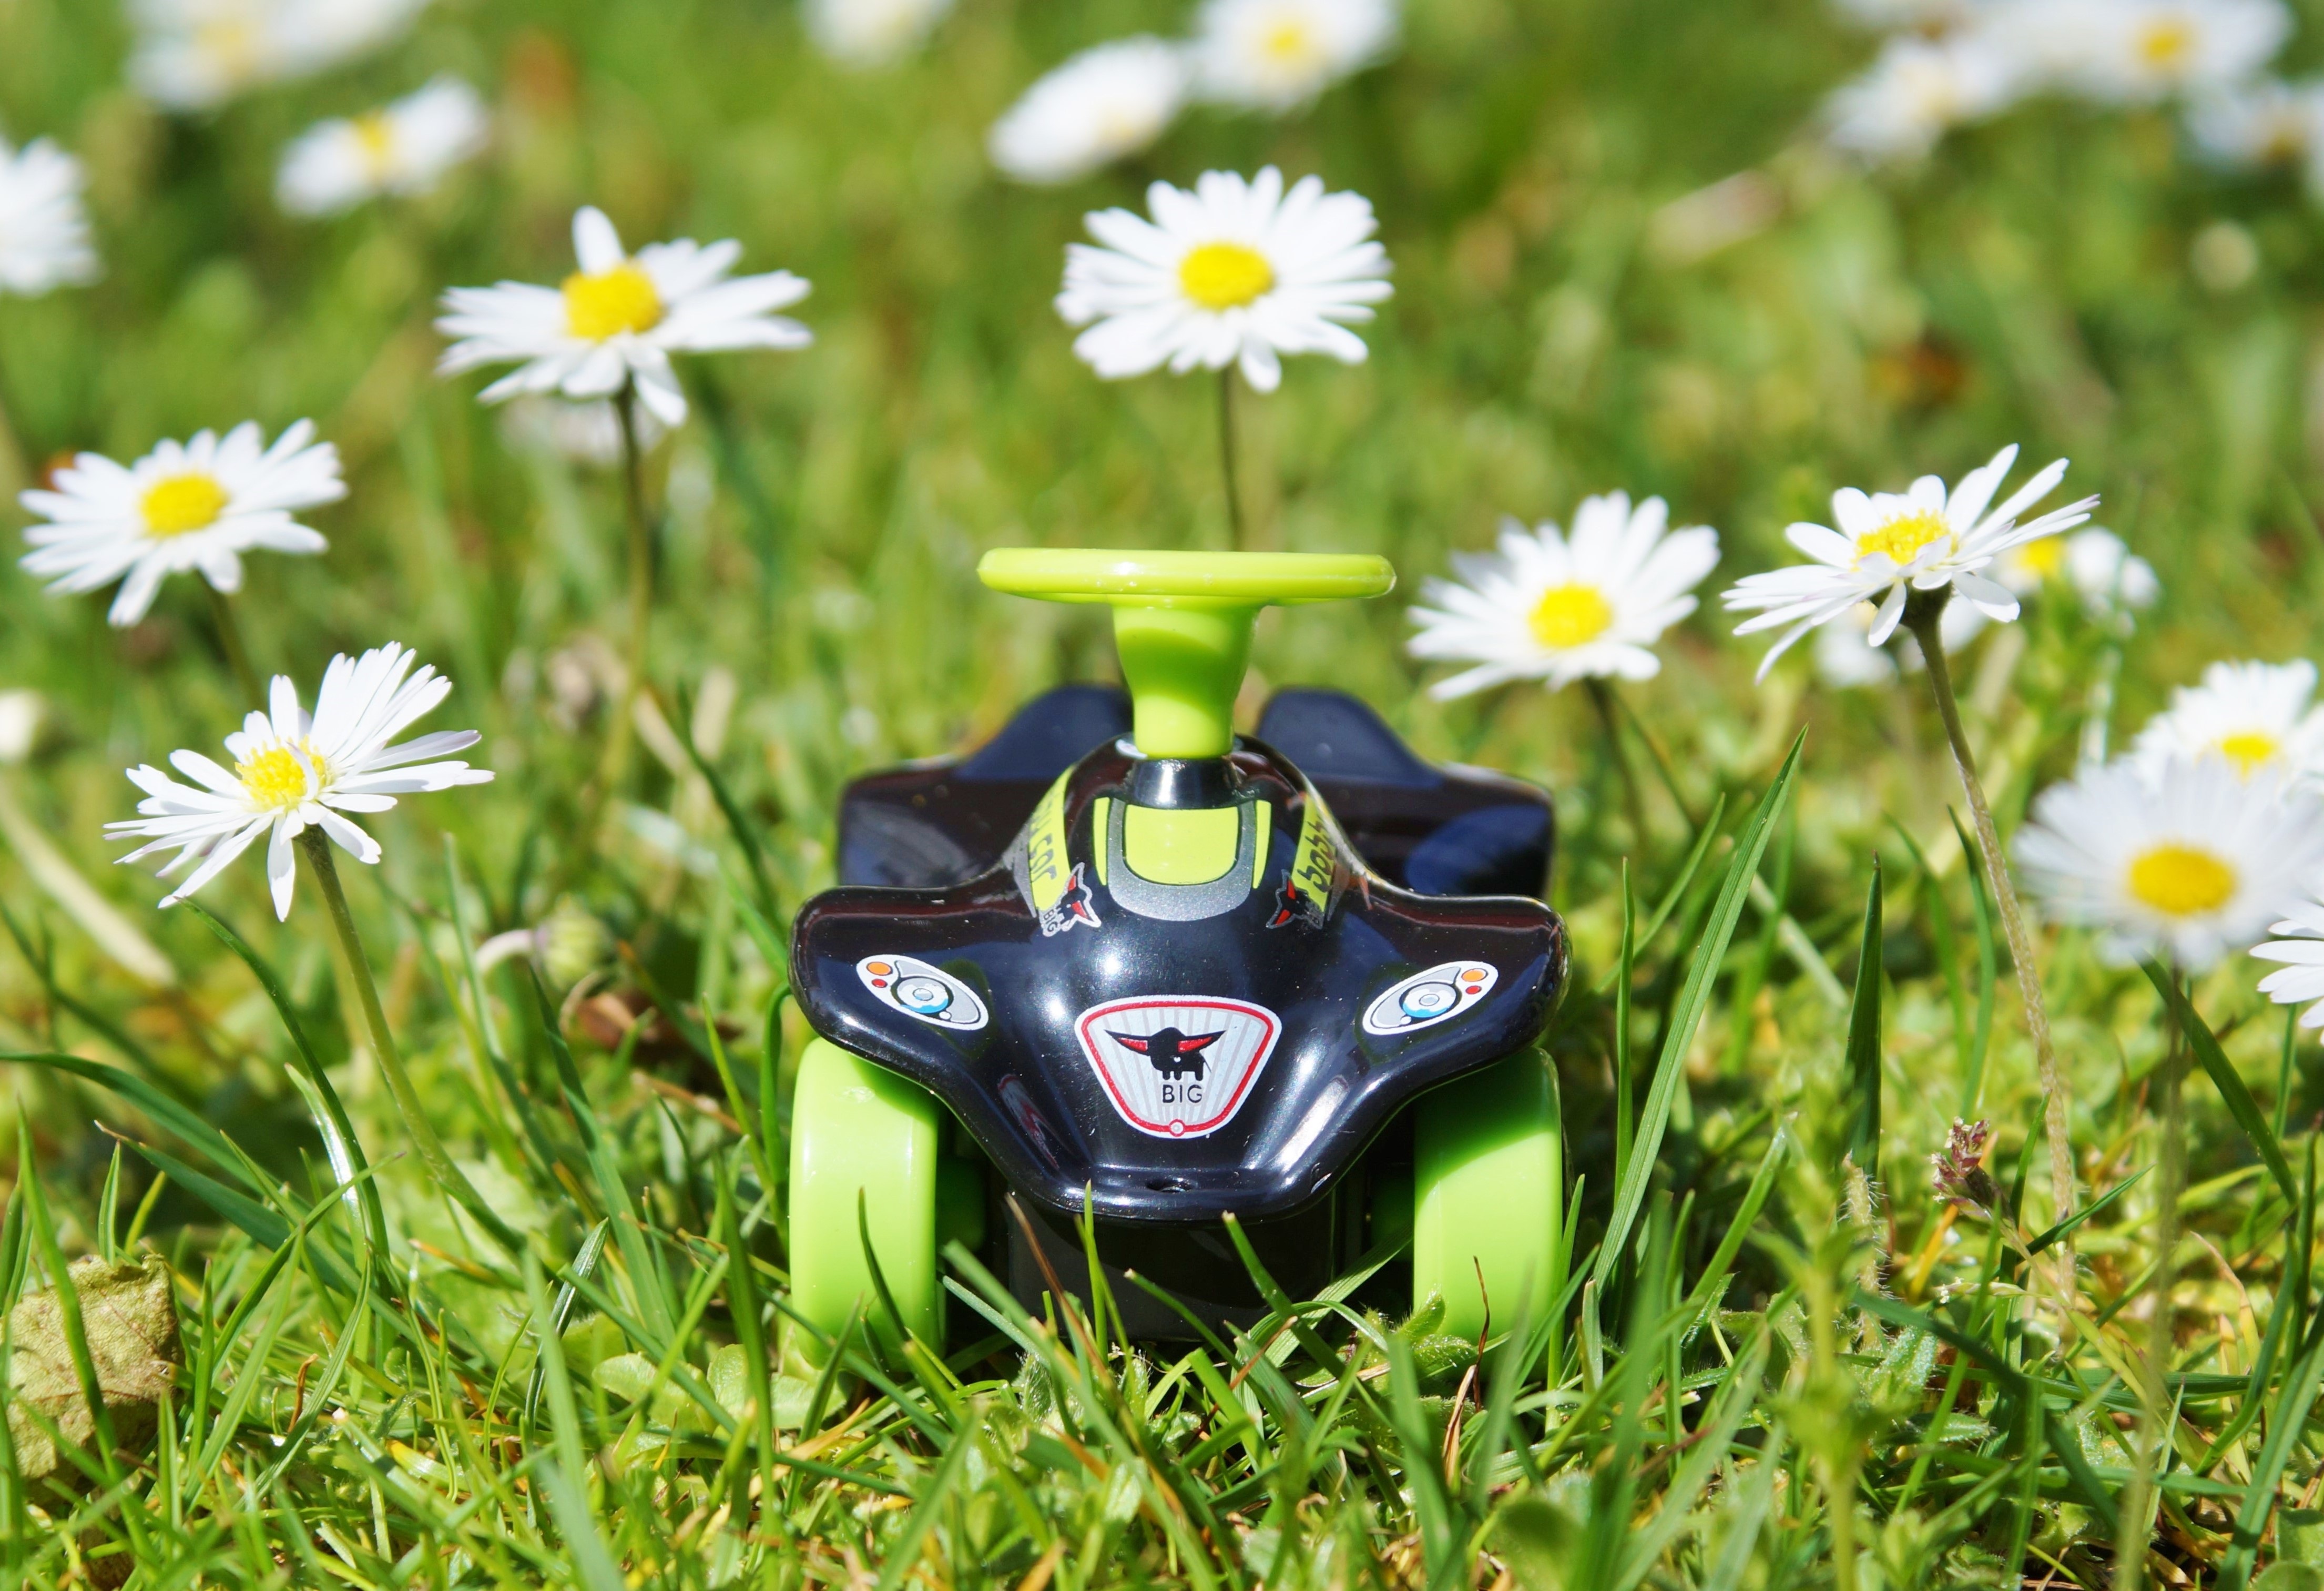
grass, car, lawn, meadow, wheel, flower, daisy, recreation, model, green, vehicle, auto, black, automotive, sports car, sports equipment, golf club, ball, toys, shiny, games, toy car, children toys, racing car, flitzer, model car, bobby car, golf equipment